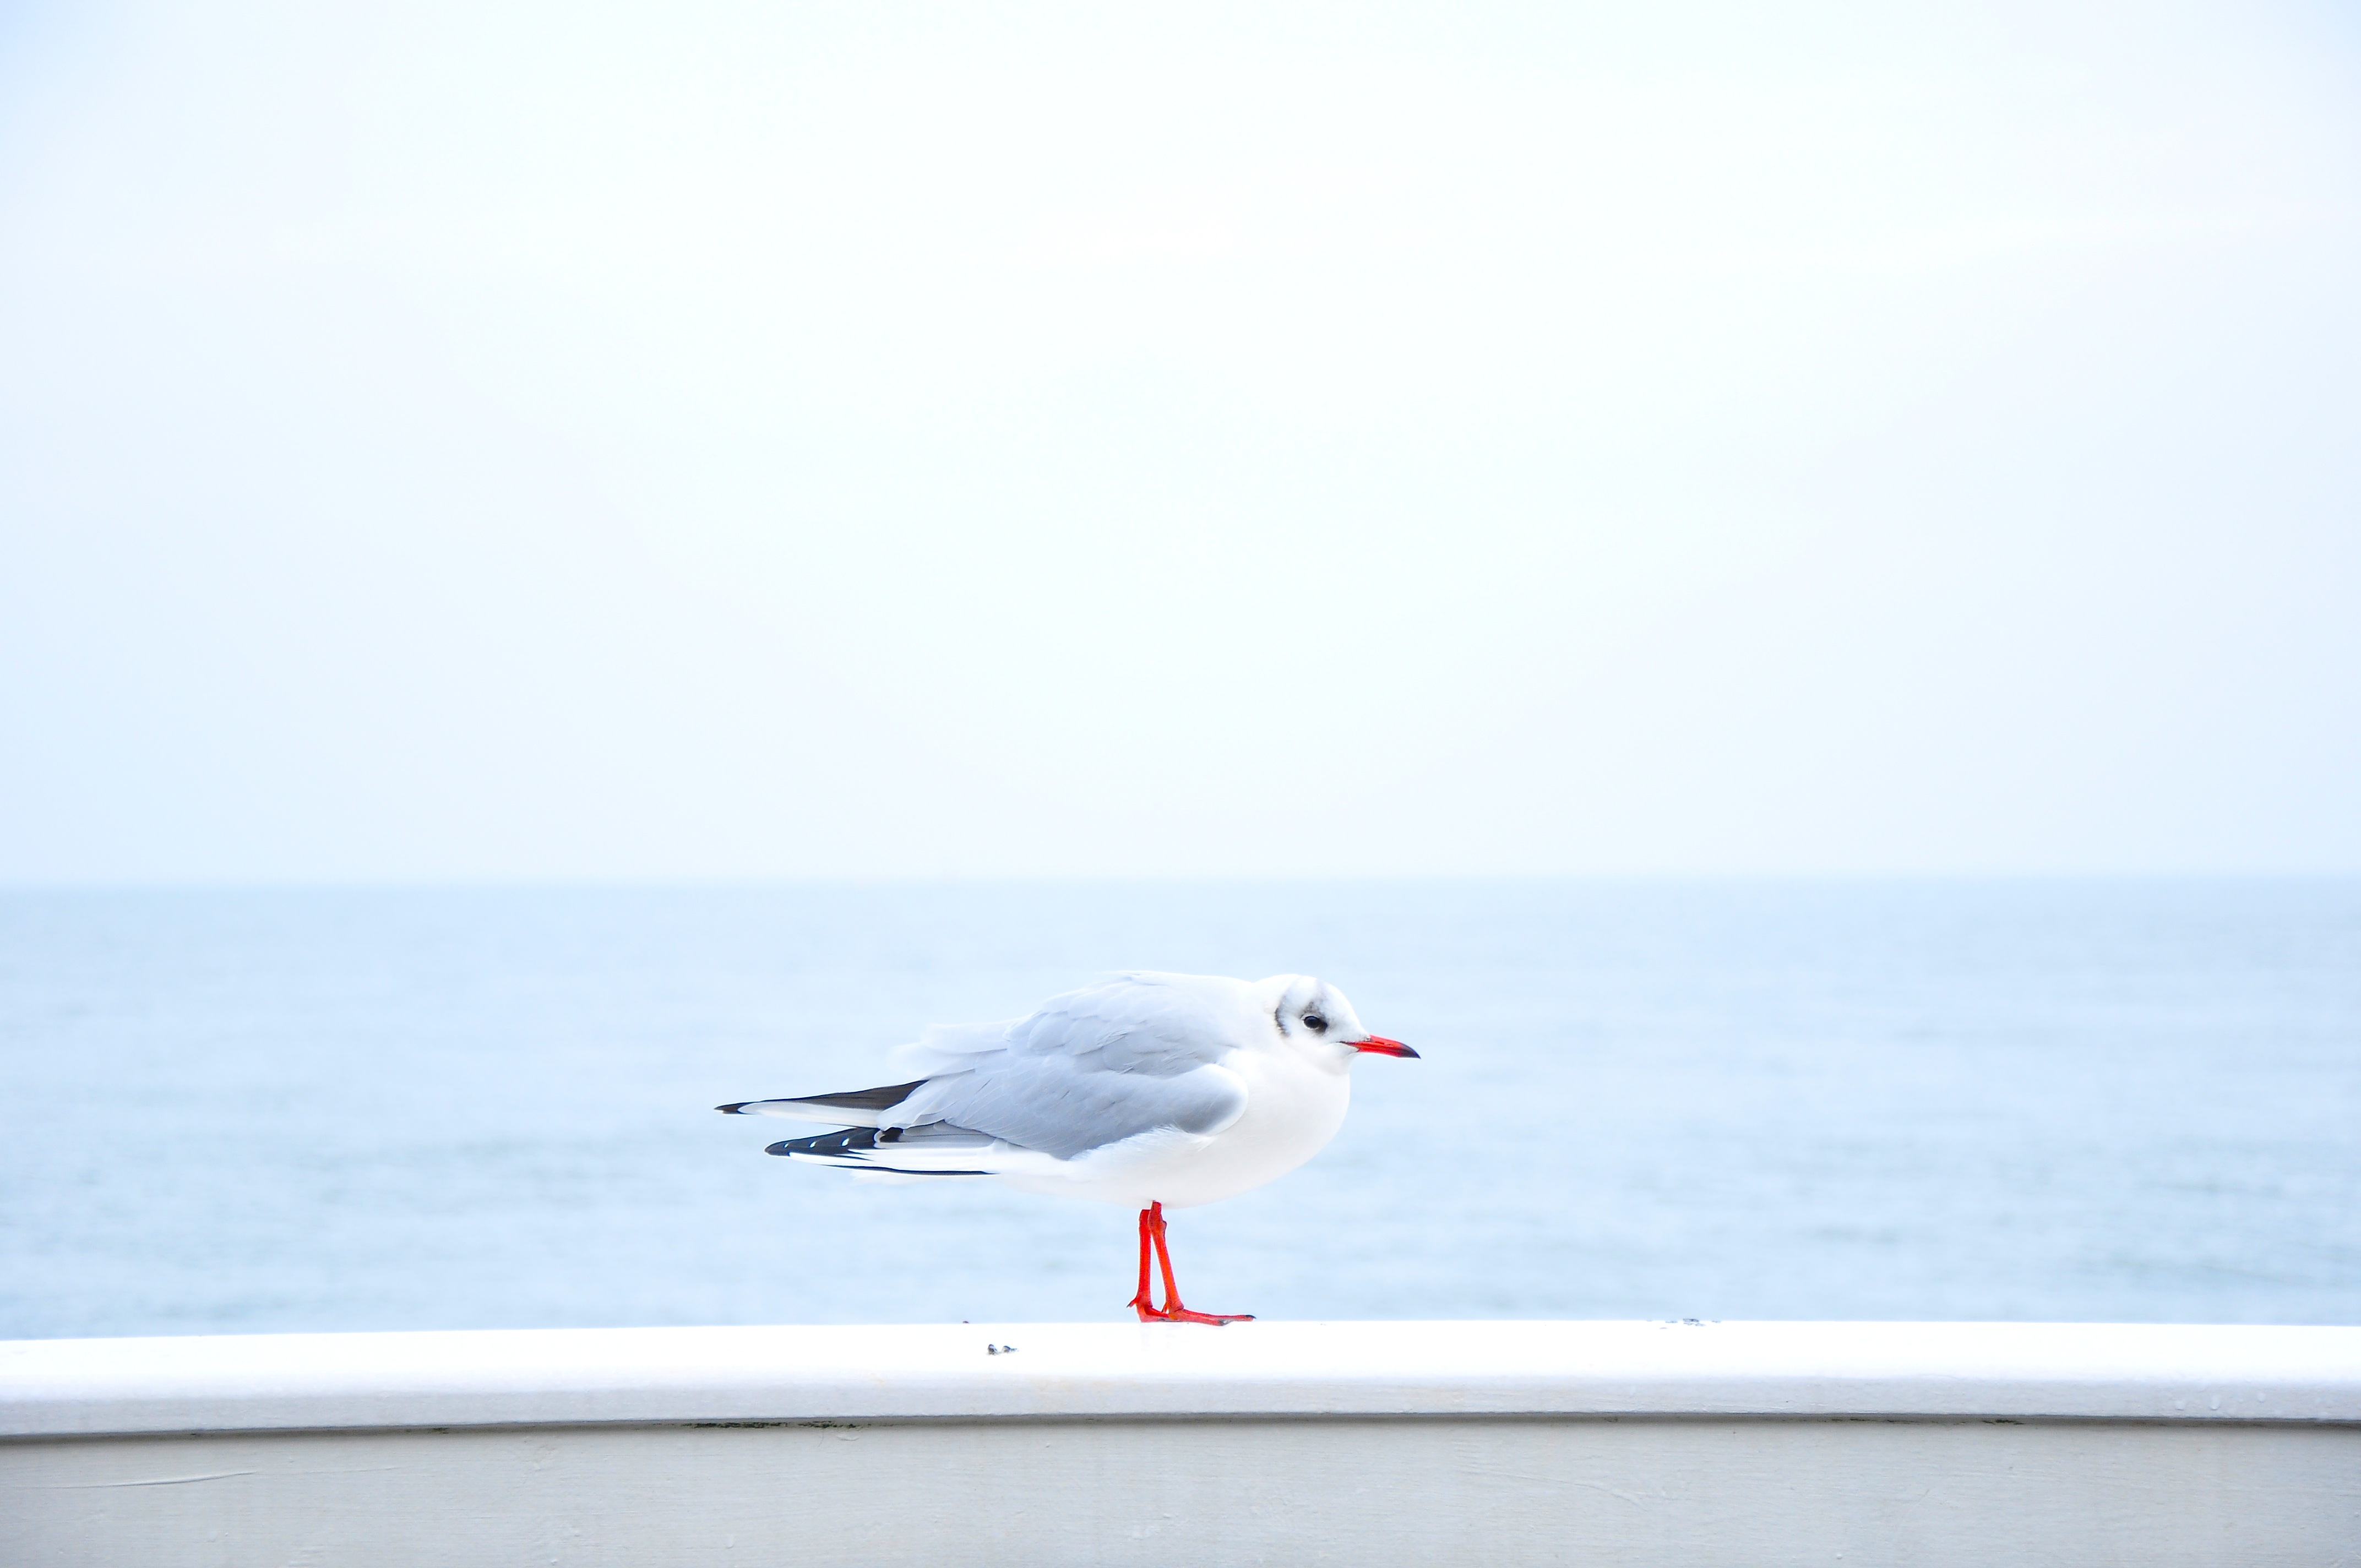
sea, water, bird, sky, seabird, seagull, gull, beak, ledge, publicdomain, whitebackground, minimalist, feathers, vertebrate, charadriiformes